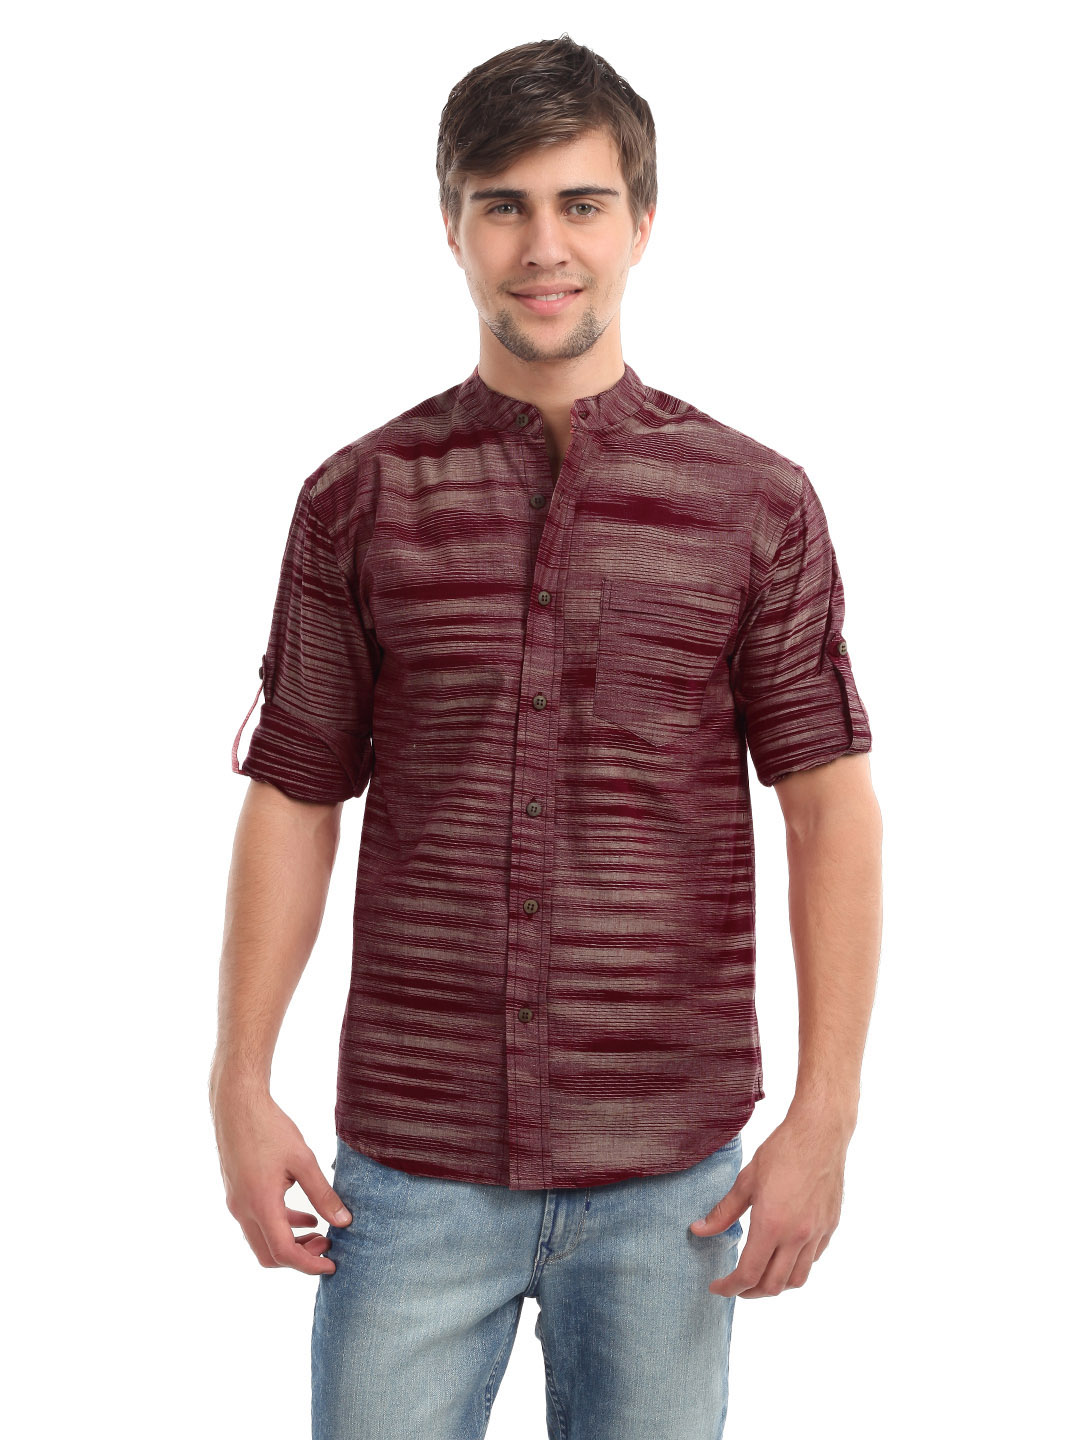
Mother Earth Men Maroon Shirt
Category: Apparel / Topwear / Shirts
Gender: Men
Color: Maroon
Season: Summer 2012
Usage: Casual